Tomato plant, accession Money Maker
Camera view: bottom (45 deg); turntable rotation: 60 degrees
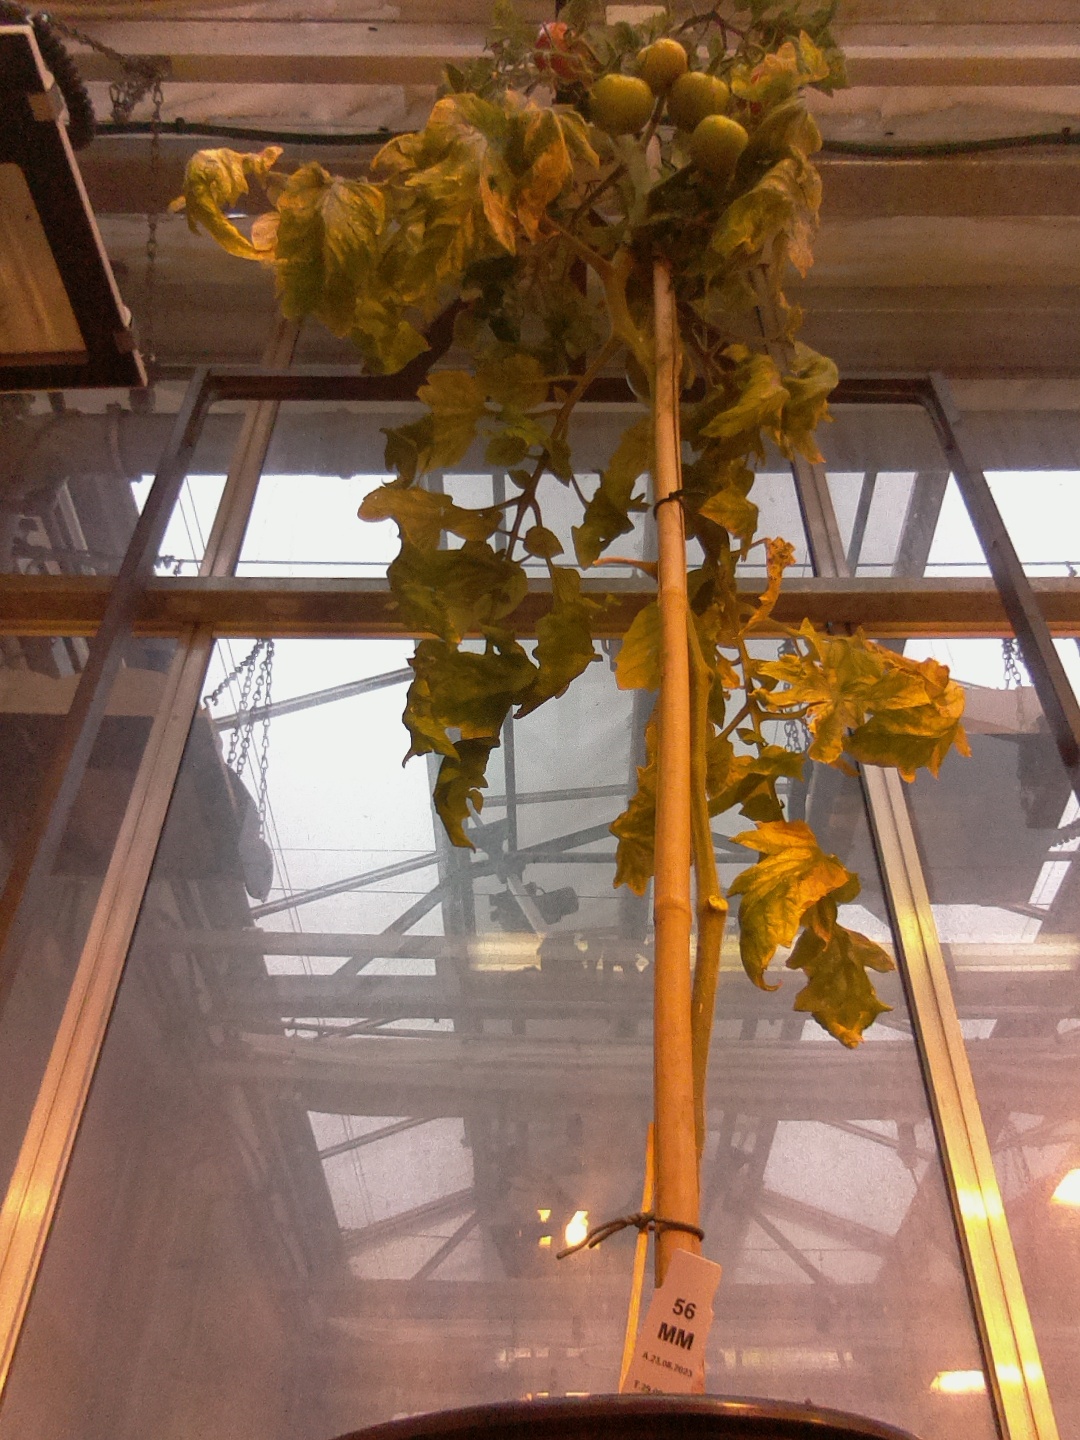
BBCH growth stage 82: 20%-30% of fruits show typical fully ripe color